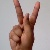
The image shows a hand gesture representing the letter 'K' in Indian Sign Language.